Lý Khuê

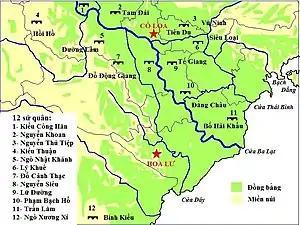
12 Warlords

Lý Khuê (died 968) was a warlord of Vietnam during the Period of the 12 Warlords.